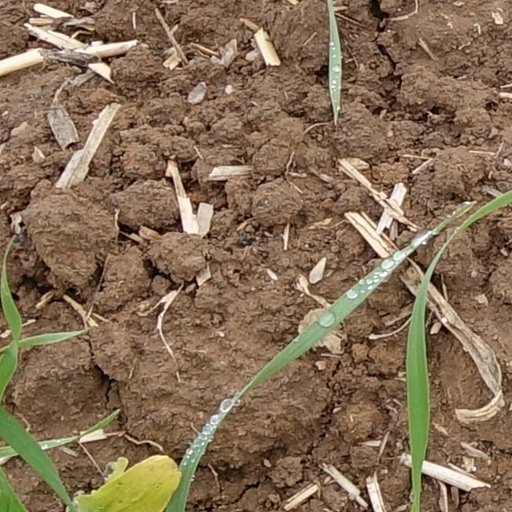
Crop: wheat